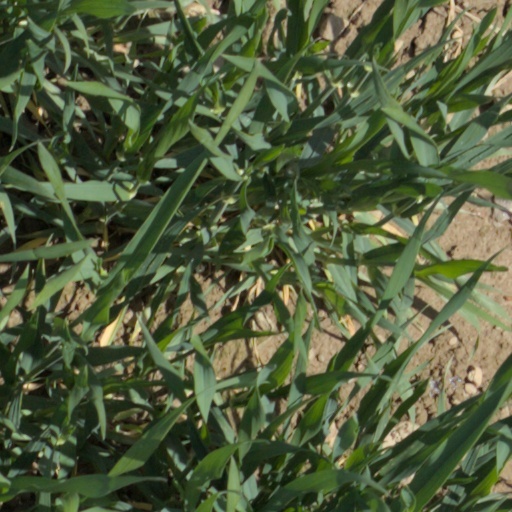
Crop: wheat